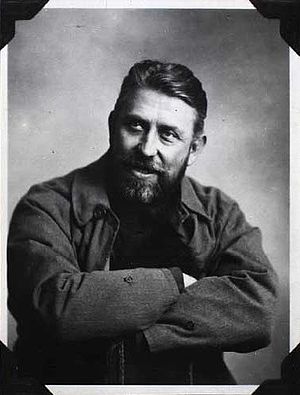
Knud V. Engelhardt
Knud Valdemar Engelhardt var en dansk arkitekt, designer og bogtrykker, der har haft stor betydning for dansk industrialiseret design. Hans livsværk er optaget i Kulturkanonen.